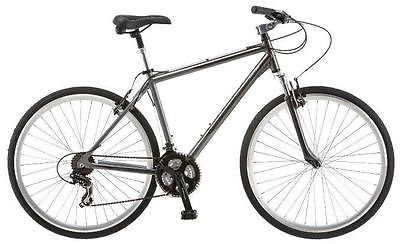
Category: bicycle